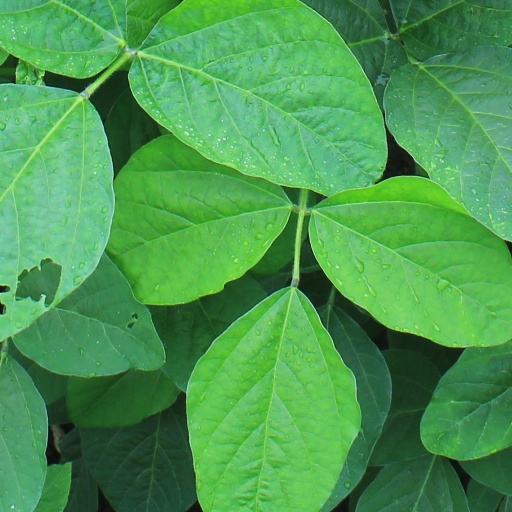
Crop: soybean